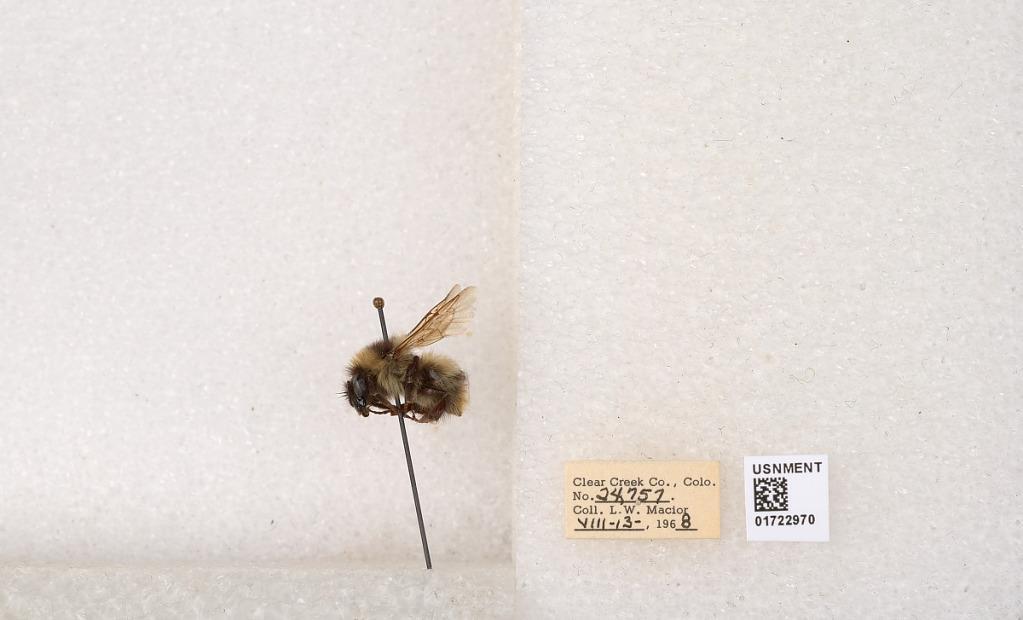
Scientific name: Bombus kirbyellus
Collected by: L. Macior
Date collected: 1968-8-13
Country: United States
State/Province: Colorado
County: Clear Creek
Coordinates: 39.6891, -105.644